The Divine Order

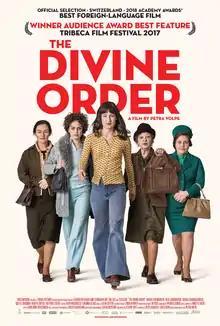
Film poster

The Divine Order is a 2017 Swiss comedy-drama film directed by Petra Volpe. It was selected as the Swiss entry for the Best Foreign Language Film at the 90th Academy Awards, but it was not nominated. The film centres on Nora Ruckstuhl, a housewife and mother in a small village. She publicly advocated for women's suffrage in Switzerland to be voted on in a 1971 referendum.